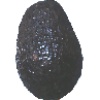
Label: Avocado ripe 1